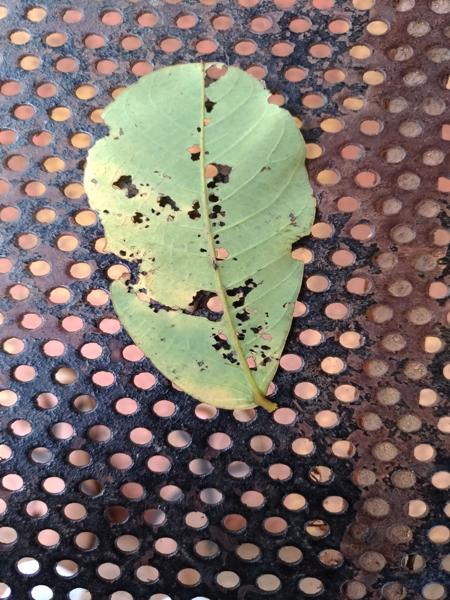
Plant: Chakte